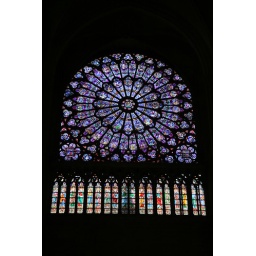
Probably does't come through in the pics but there are some massive stained glass windows in here